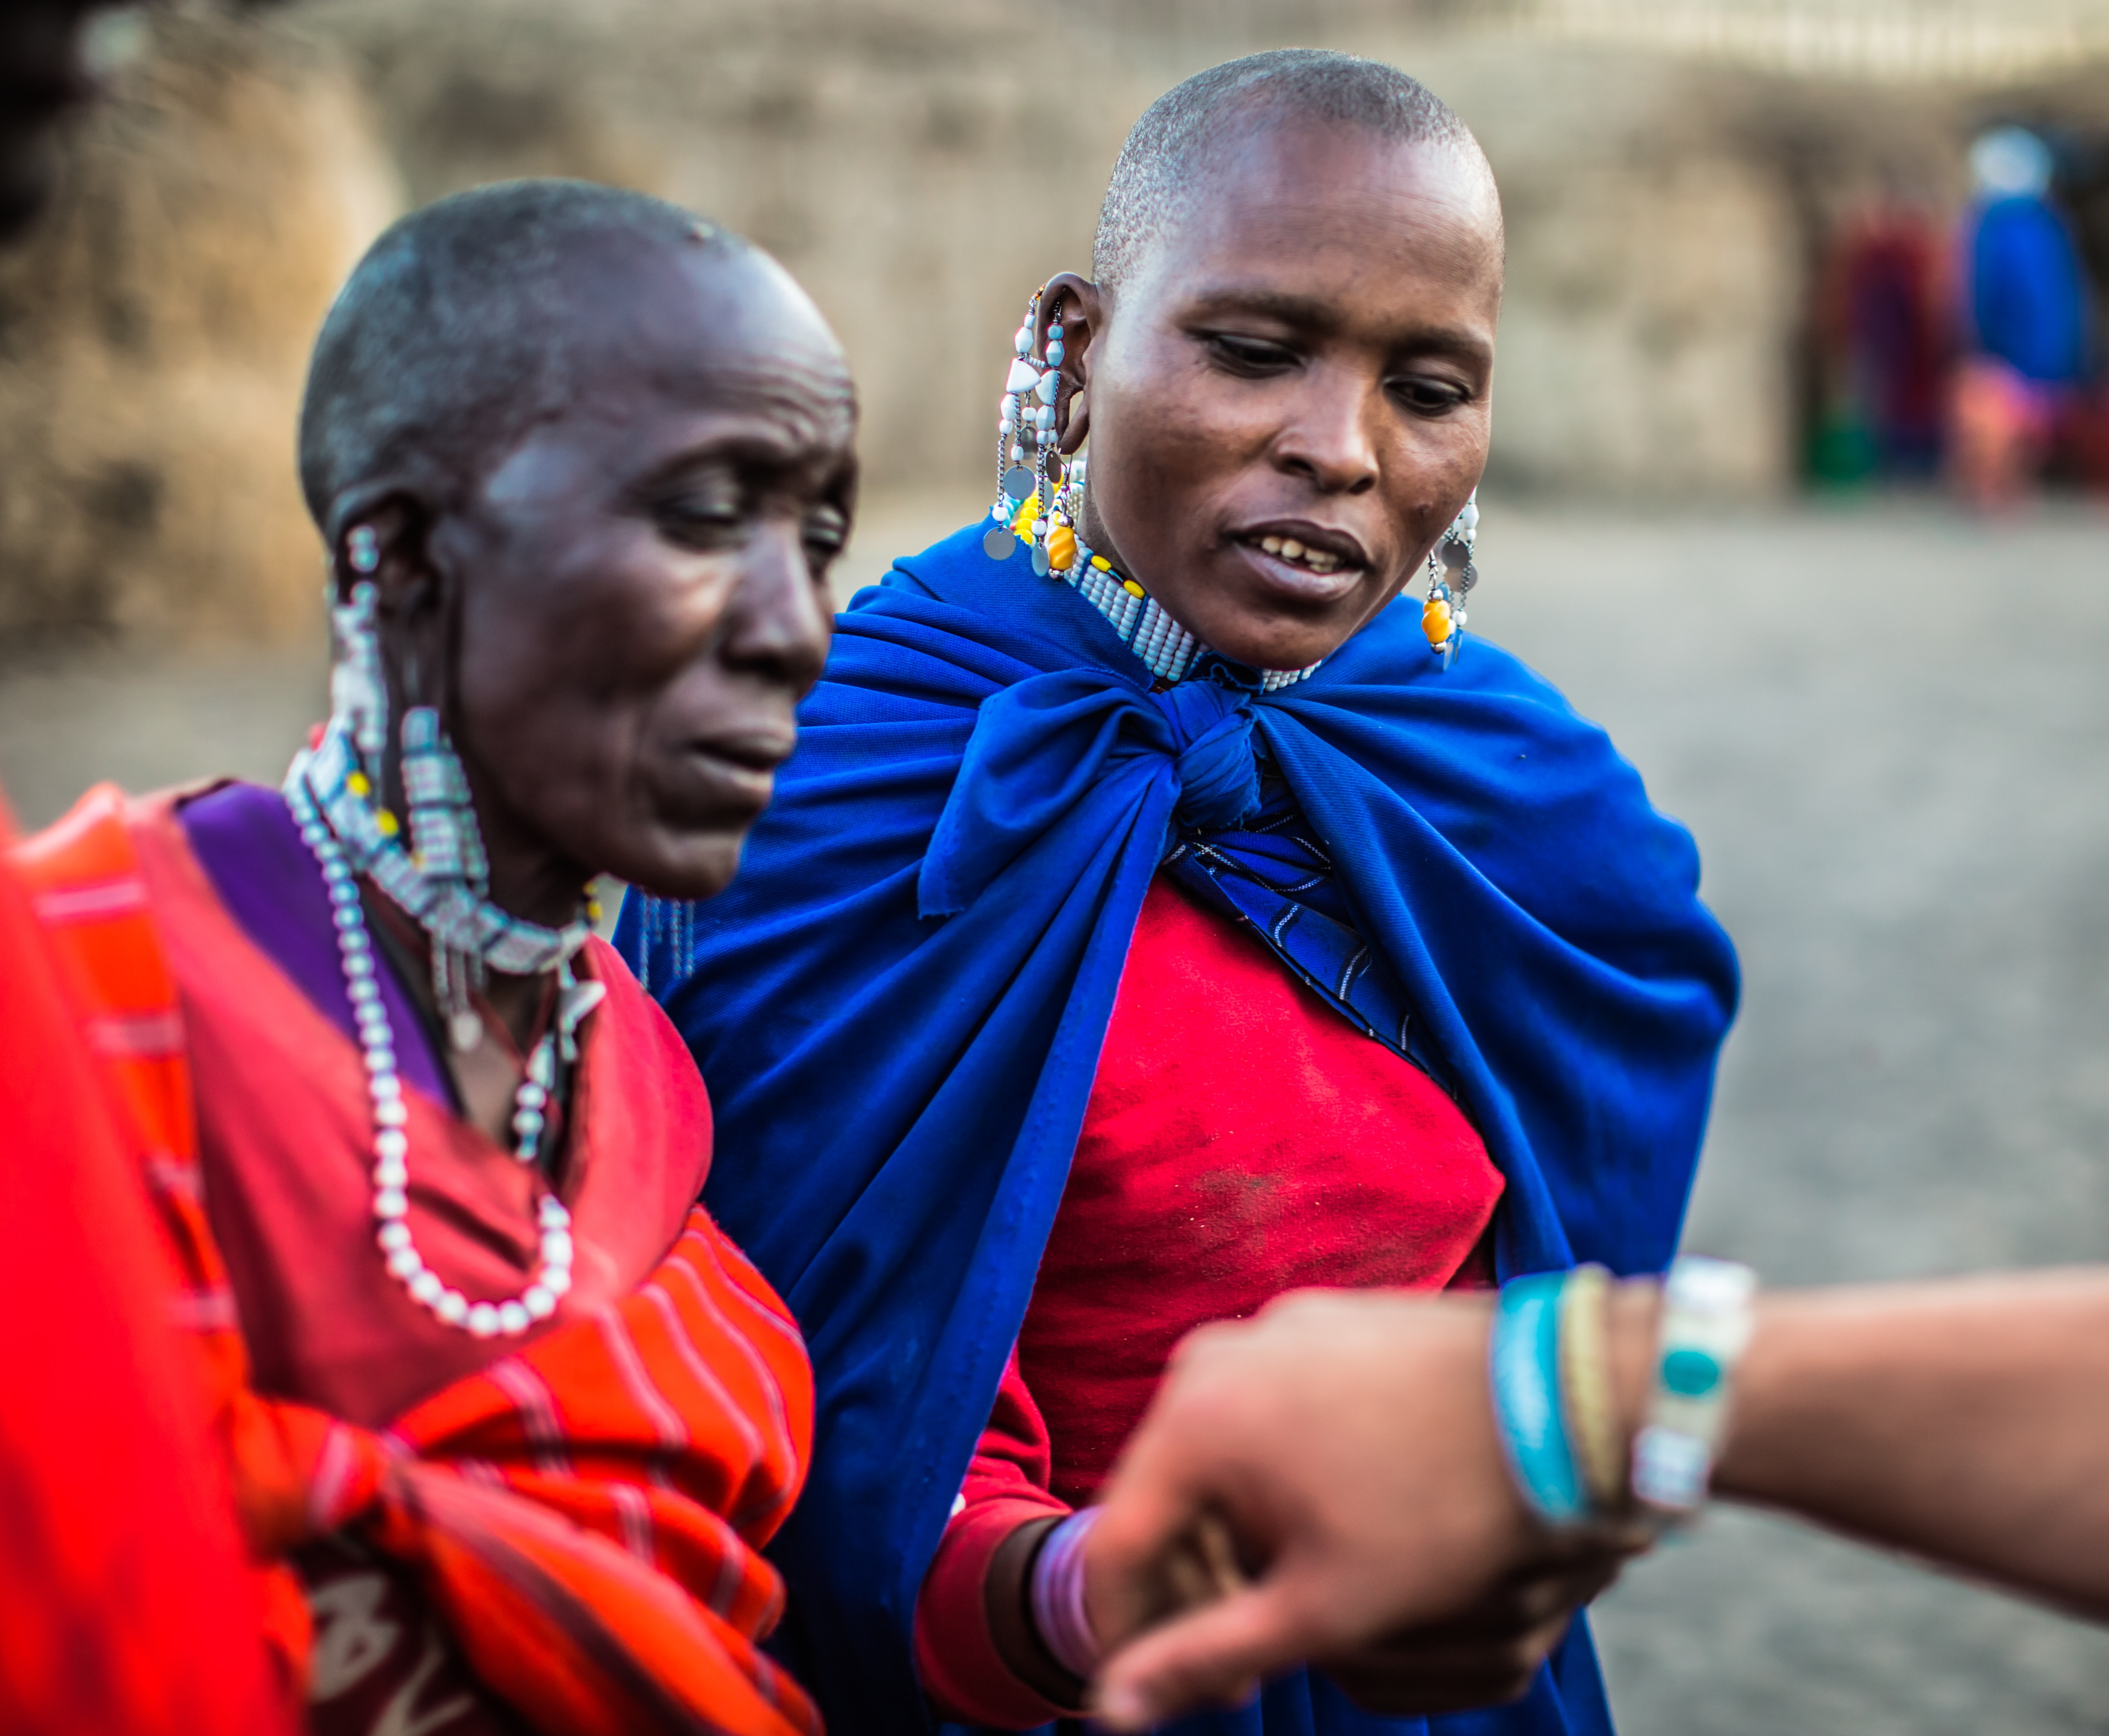
people, tribe, human, adaptation, tradition, happy, smile